Gianni Vella

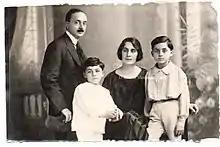
Gianni Vella and family, ca. 1920

Gianni Vella (9 May 1885 – 3 September 1977) was a Maltese artist. After studying in Rome, he produced many religious works which can be found in many churches in the Maltese Islands, but he also produced some secular works including landscape paintings, cartoons and a stamp design.